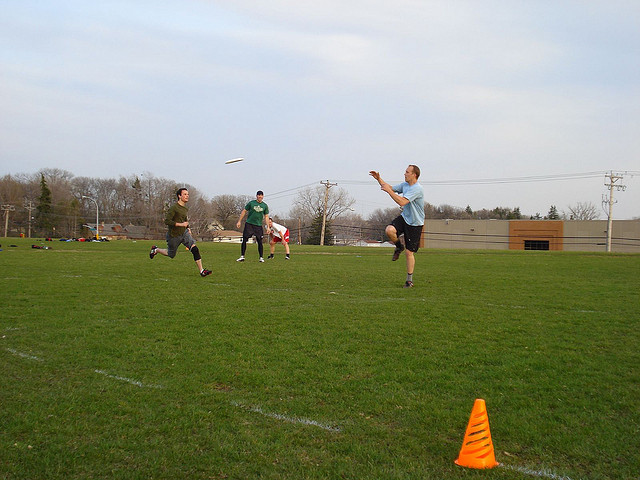
user: Given an image and a question. Answer the question in a short answer. Question: The sports played by the guys is good for which parts of the body? Short Answer:
assistant: arm